Surkotada

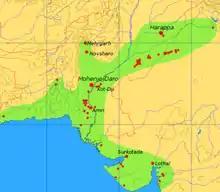
Map showing Surkotada

Surkotada is an archaeological site located in Rapar Taluka of Kutch district, Gujarat, India which belongs to the Indus Valley civilisation (IVC). It is a smaller fortified IVC site with in area.